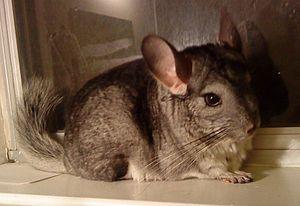
L'élevage des animaux à fourrure est le fait d'élever et de faire se reproduire certains animaux pour leur fourrure.